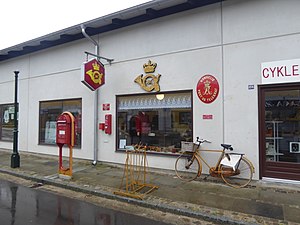
Sporvejsmuseet Skjoldenæsholm / Presseomtale
Nu kan man opleve noget så historisk som et dansk postkontor.
Sporvejsmuseet Skjoldenæsholm er et museum for sporvogne og busser, der ligger ved herregården Skjoldenæsholm på Midtsjælland mellem Ringsted og Hvalsø. Museet blev indviet 26. maj 1978 og er efterfølgende blevet udbygget, så det i dag er et af de fem førende af sin art i verden. Museet anlægges og drives af ca. 150 frivillige medlemmer af Sporvejshistorisk Selskab, der også står for restaurering og vedligeholdelse.